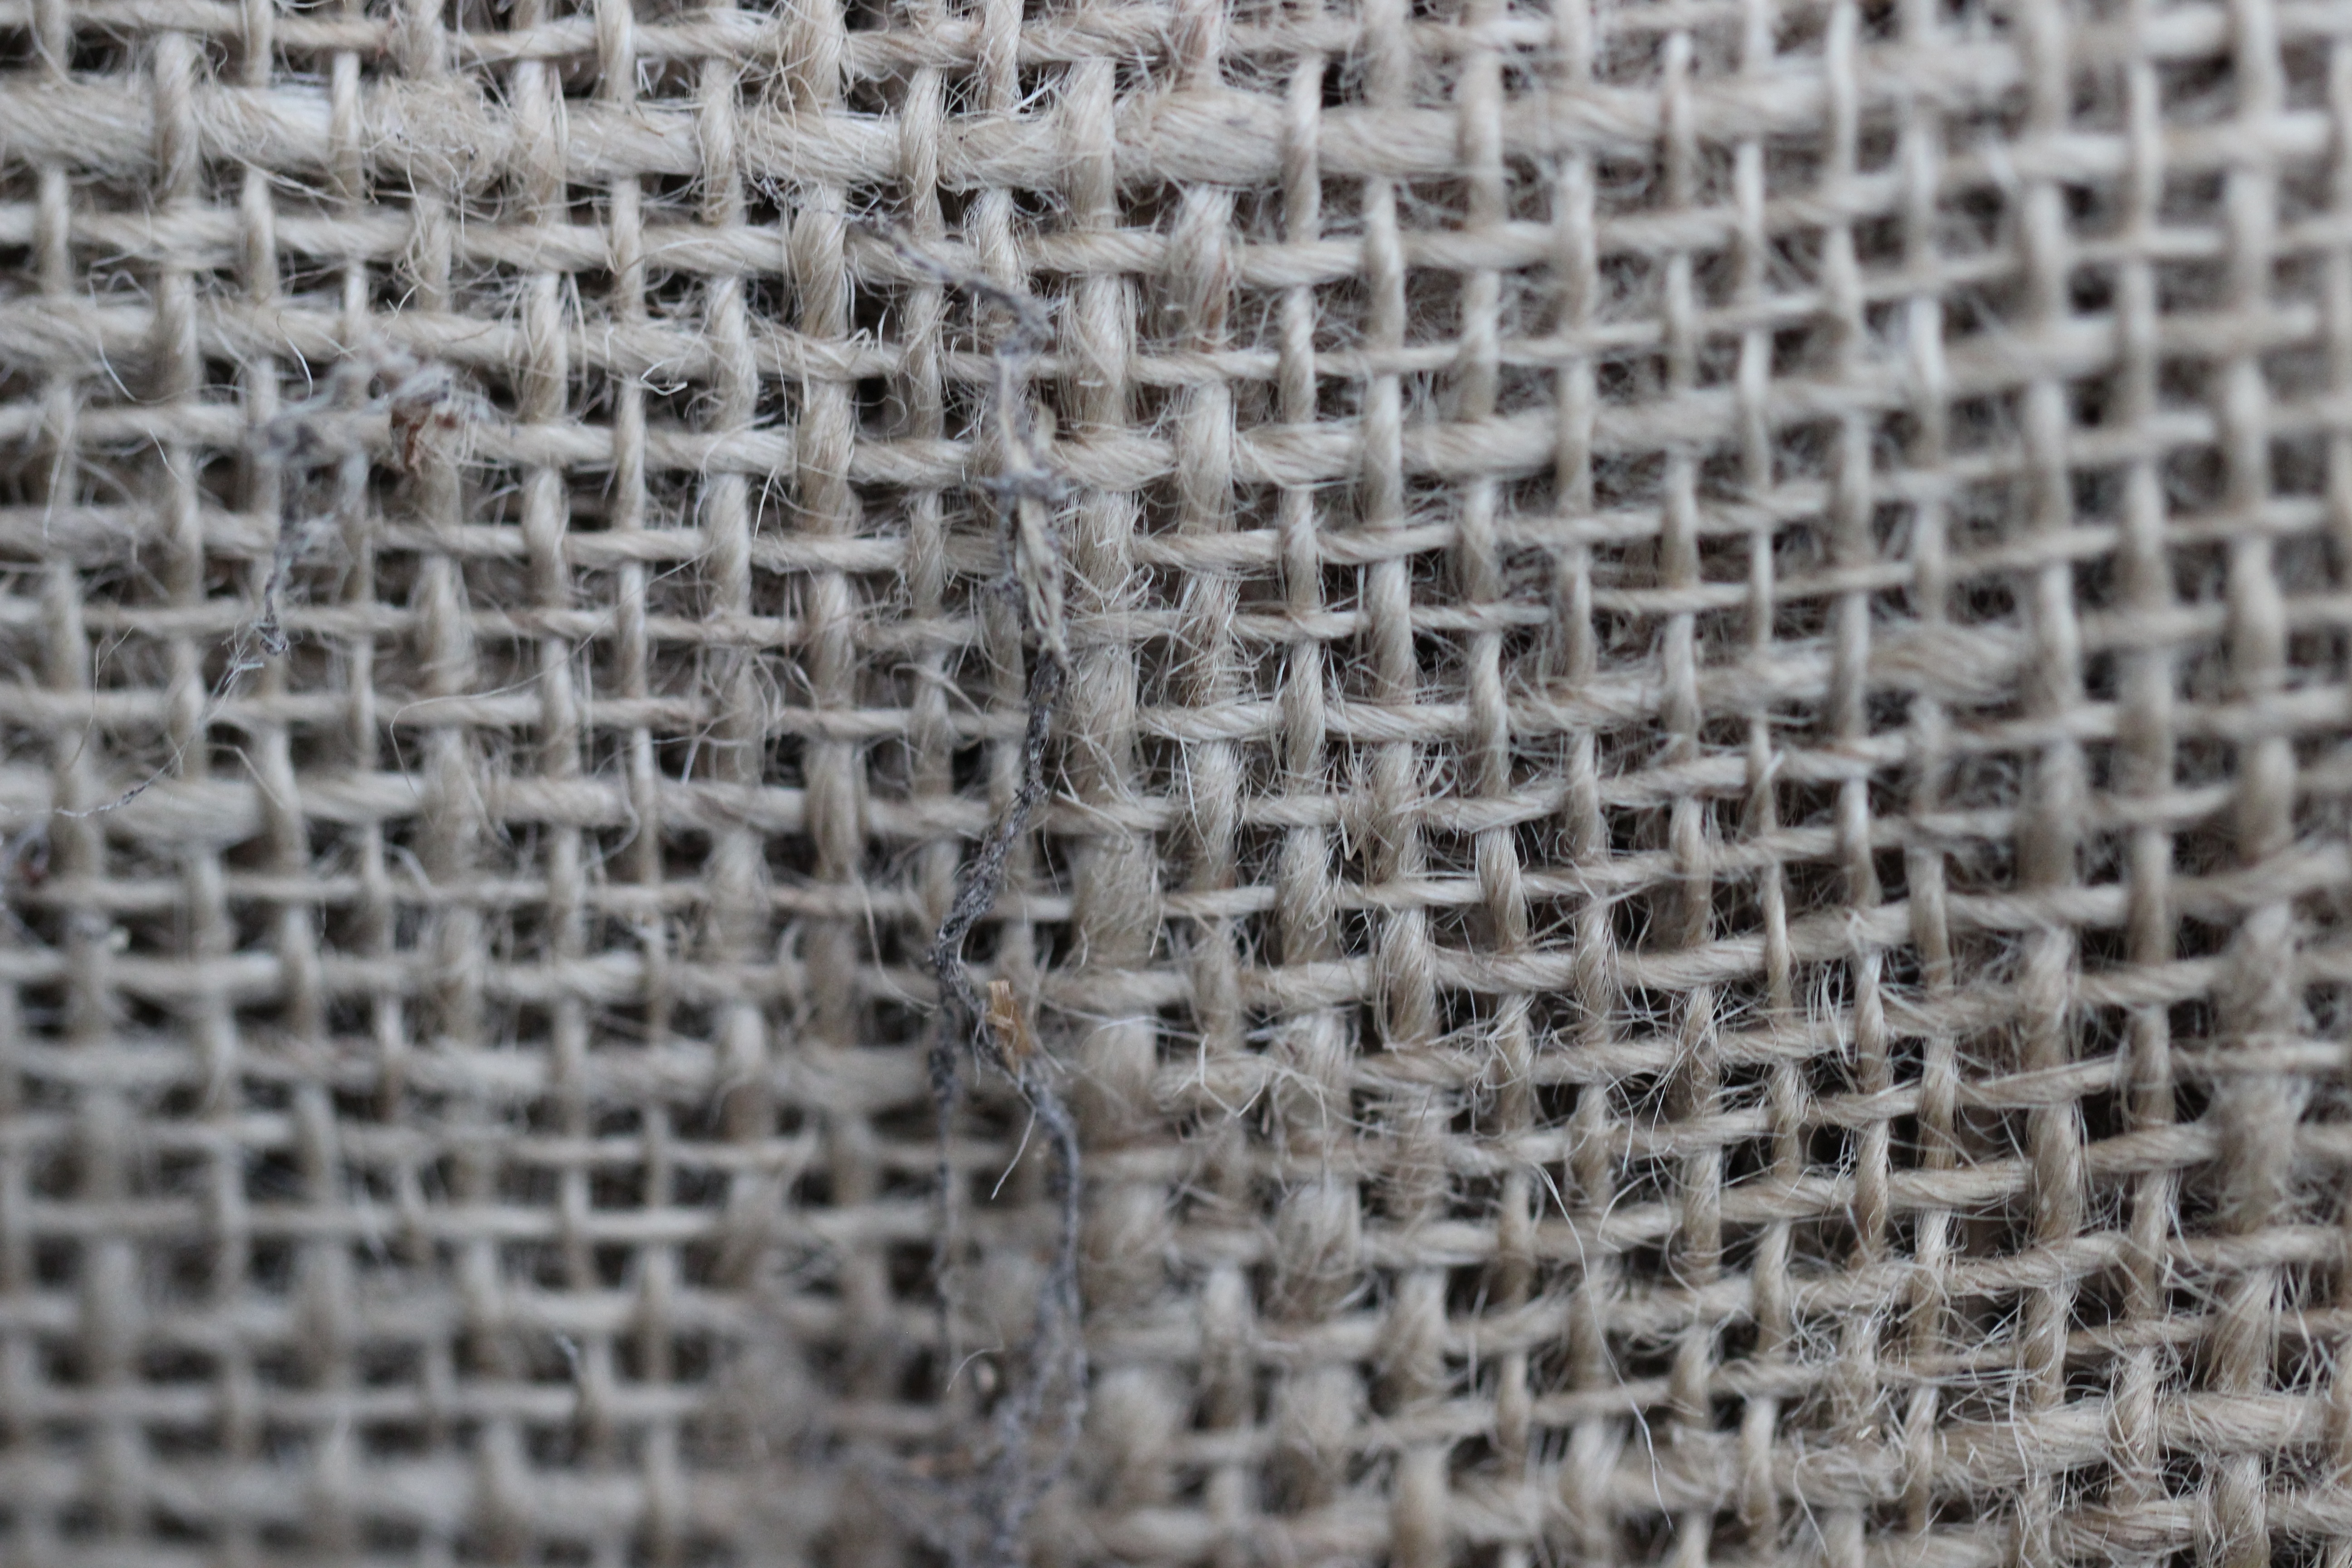
nature, abstract, structure, texture, wall, pattern, line, color, macro, bag, close, material, braid, surface, weave, fabric, coarse, textile, art, background, design, mesh, fold, network, of course, fibers, tissue, woven, flooring, natural material, partial view, jute, jute bag, road surface, chain link fencing